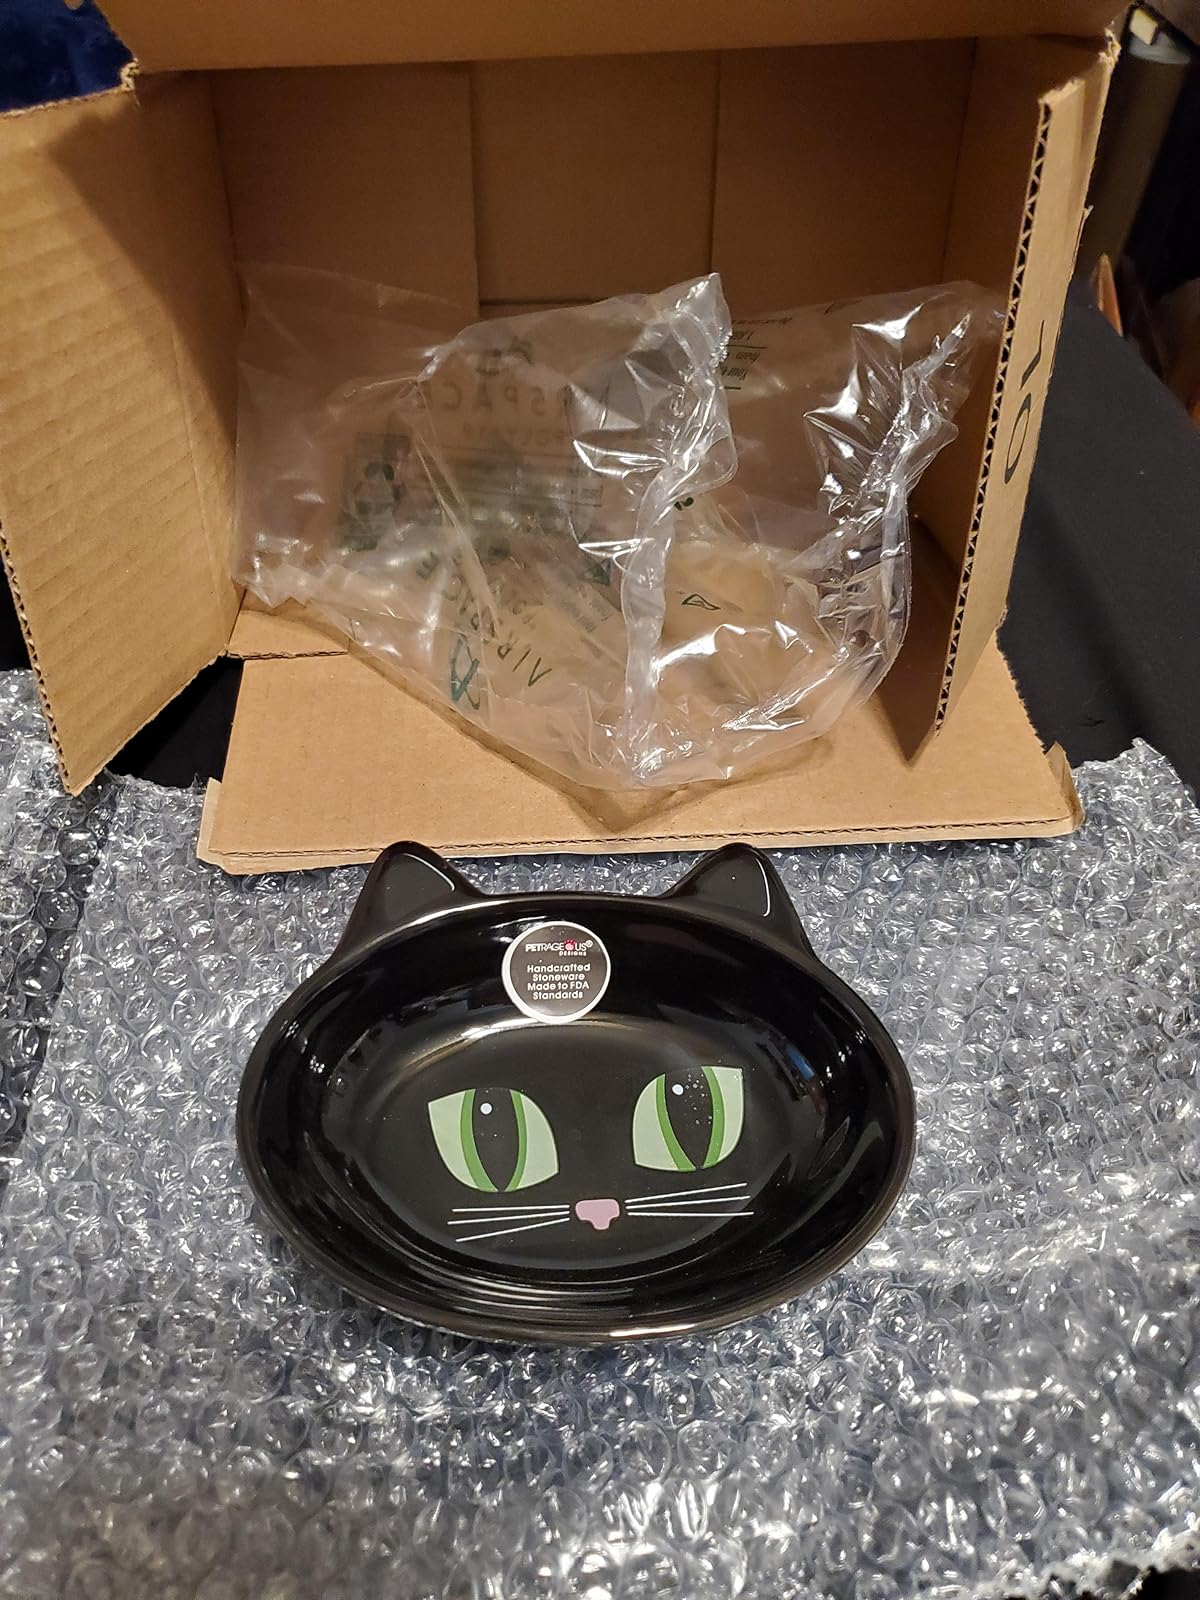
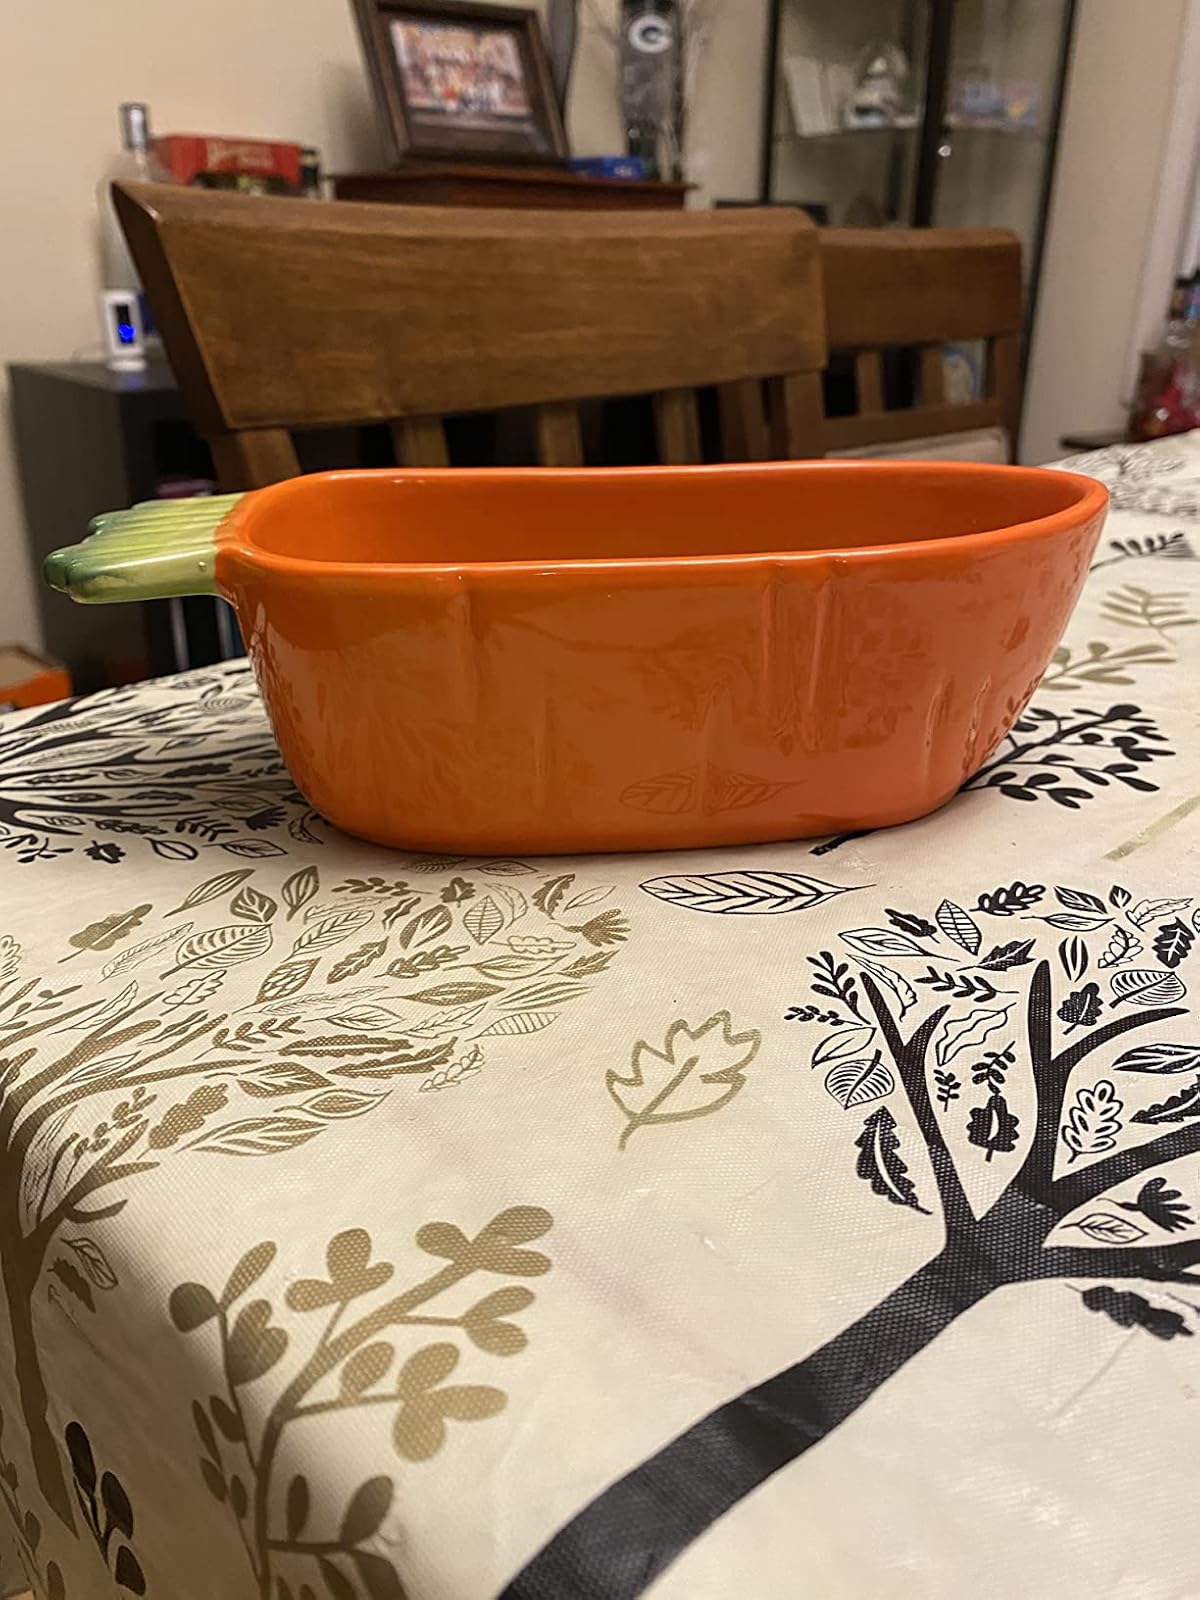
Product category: items_bowl
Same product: no